Esther Carstensen

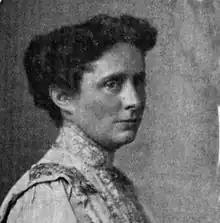
Carstensen in 1913

Ester Henriette Carstensen née Hansen (10 August 1873–12 December 1955) was a Danish women's rights activist and journal editor. She was one of the most active members of the Danish Women's Society ("Dansk kvindesamfund"), editing its journal from 1908 and becoming its vice-president in 1913. She later headed the Copenhagen chapter of the Women's Society.